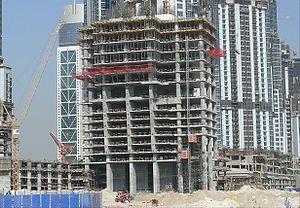
La Vision Tower est un gratte-ciel de 60 étages construit à Dubaï dans le quartier de Business Bay. La hauteur de la tour est de 260 mètres. La construction de la tour a commencé en 2006 pour se terminer en 2011.